Kintyre

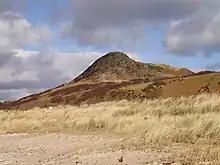
Dun Skeig

Kintyre, like Knapdale, contains several Stone Age sites; at Ballochroy is a trio of megaliths aligned with land features on the island of Jura, while a number of burial cairns still stand at Blasthill (near Southend, Argyll). Remains from the Iron Age are no less present, with the imposing Dun Skeig, a Celtic hillfort, located at the northern edge of Kintyre. The history of the presumed Pictish inhabitants of Kintyre is not recorded, but a 2nd-century BC stone fort survives at Kildonan (near Saddell), and it is not implausible that they continued to use Dun Skeig.